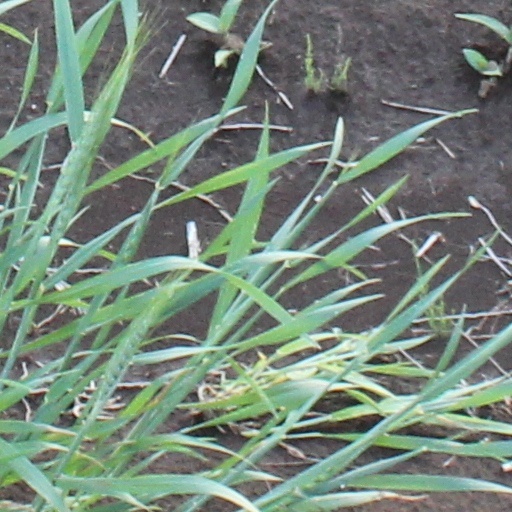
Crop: wheat